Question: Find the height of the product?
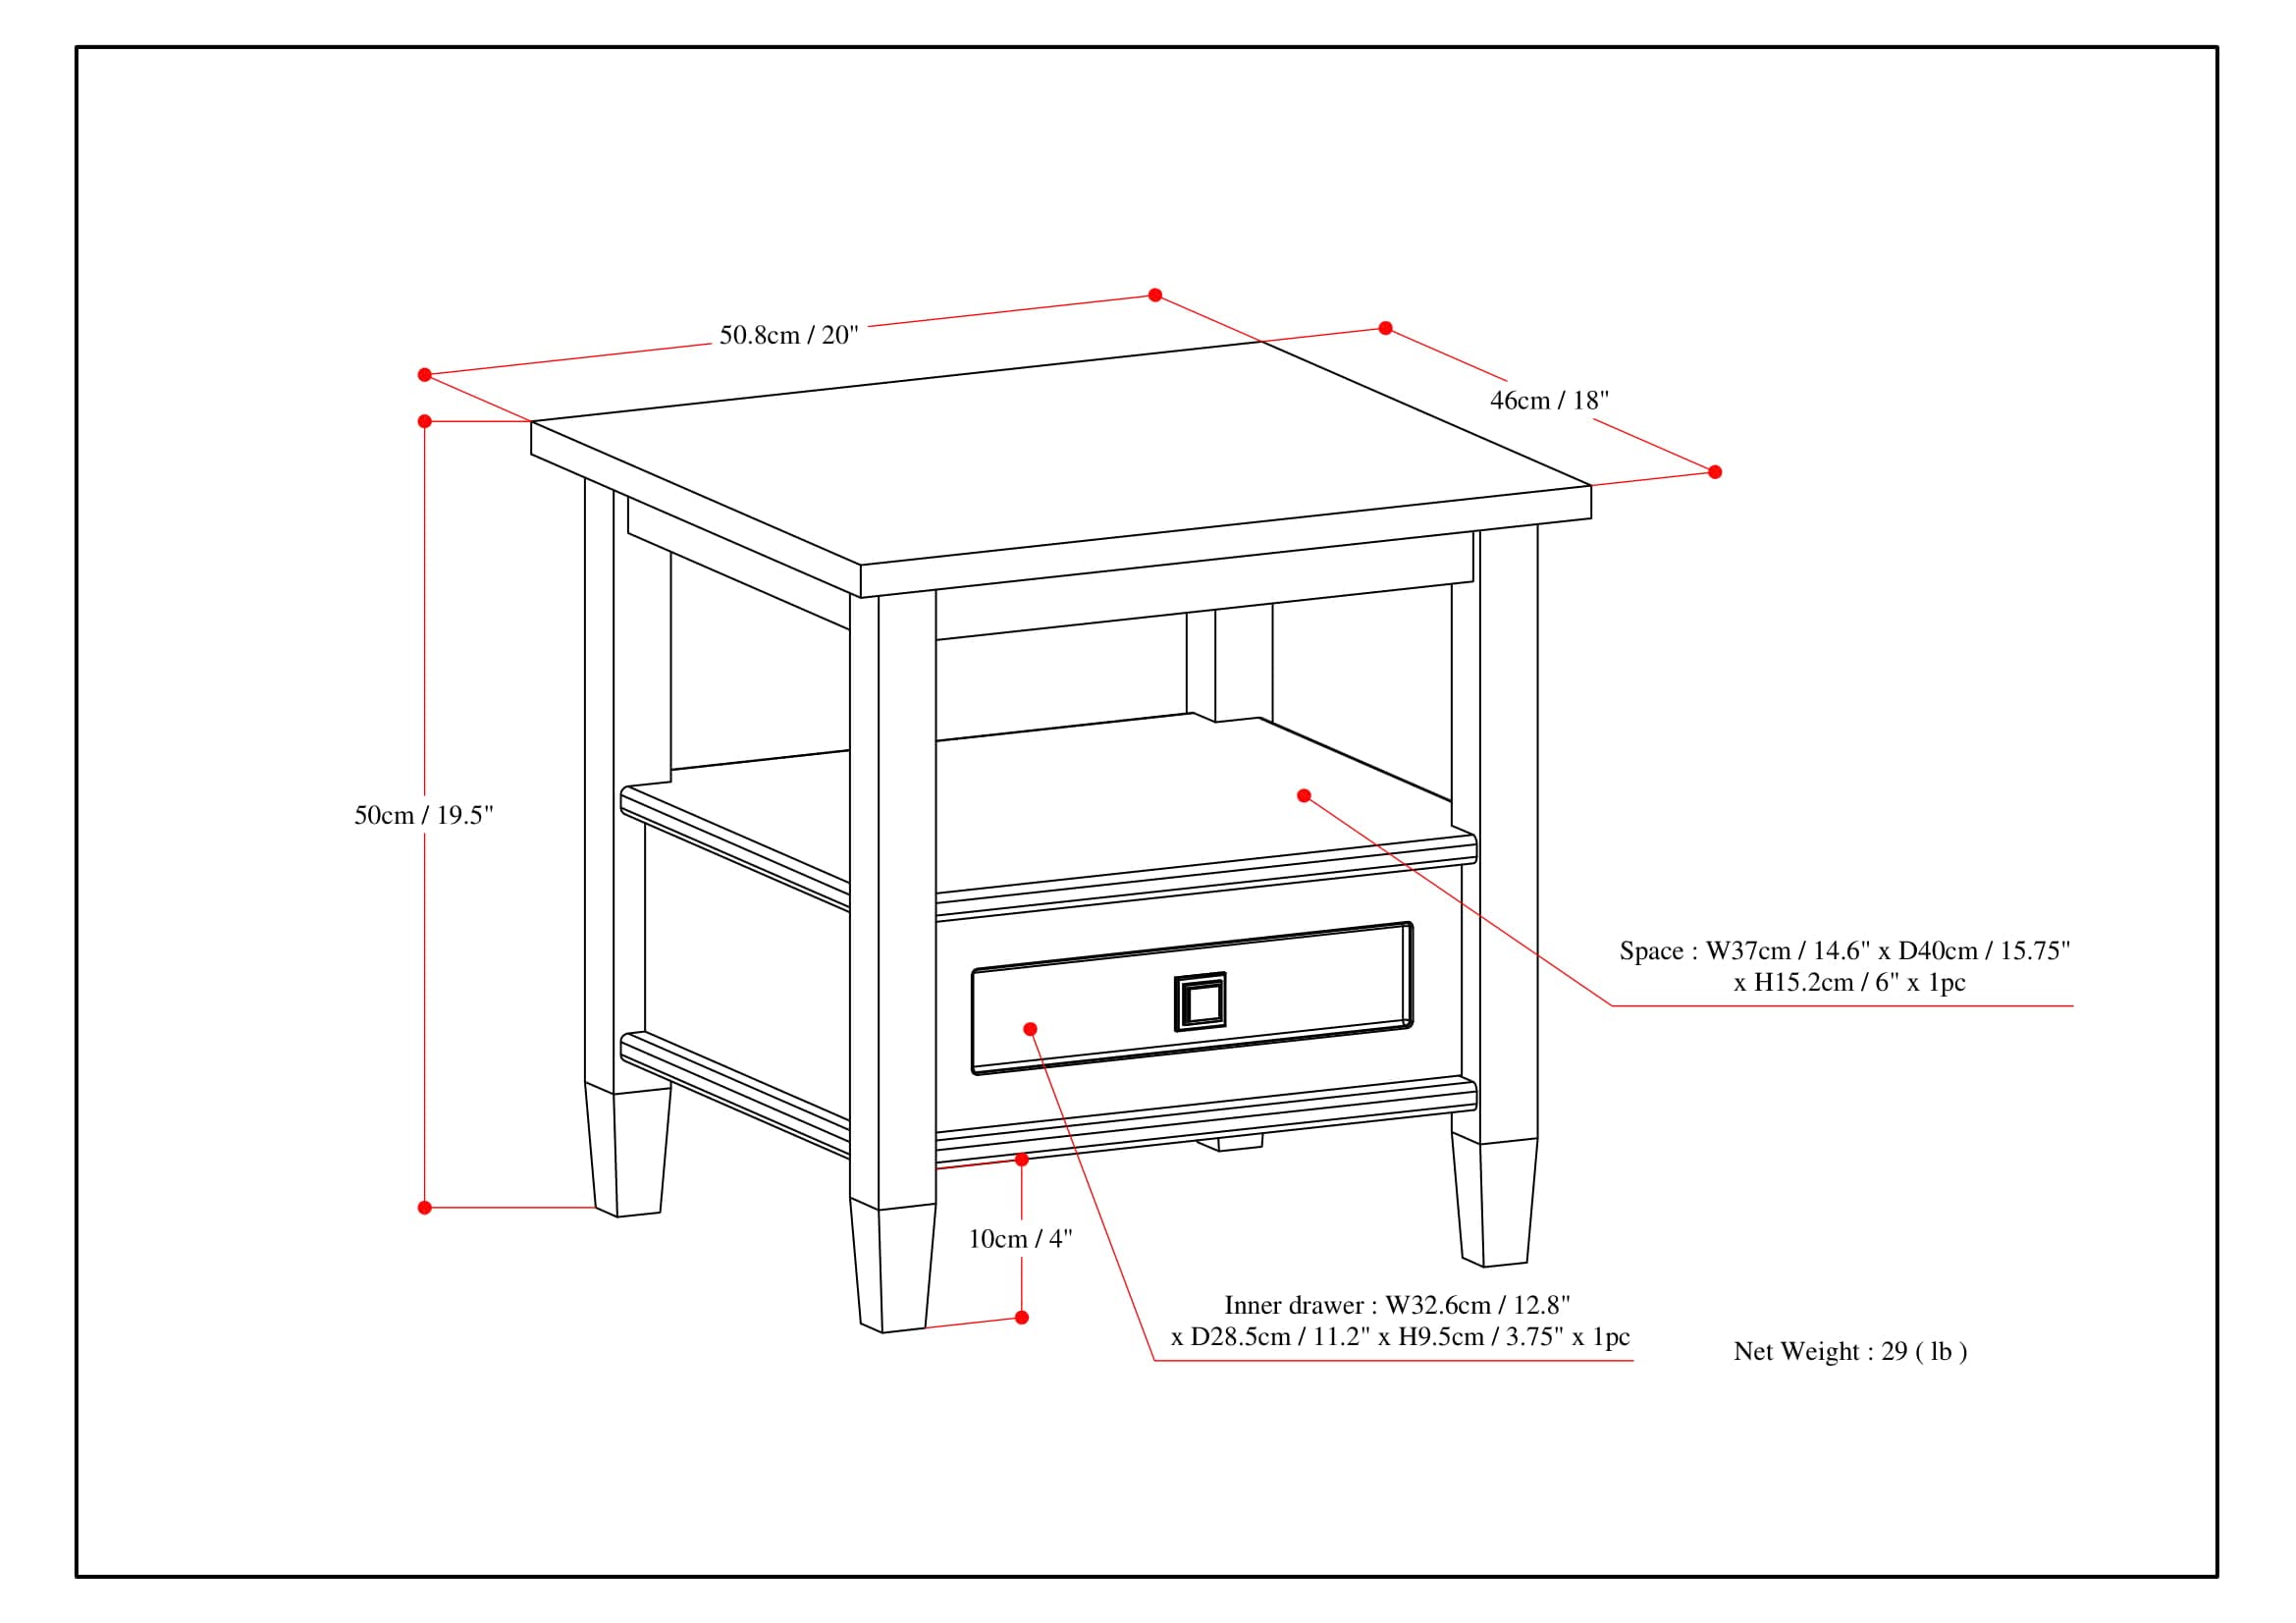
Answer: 50.0 centimetre